Villmar

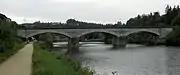
The "Marmorbrücke" (“Marble Bridge”) in Villmar

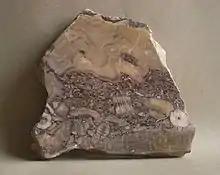
Lahn ‘Marble’ "Unica A"

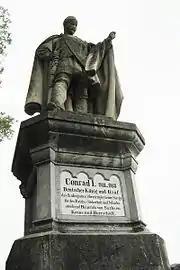
King Konrad Memorial overlooking the Lahn

Villmar's economic importance lay in marble processing, which began in the 17th century. From 1790 onwards, twelve quarries are known to have been worked, with others in the outlying area. In the second half of the 20th century, Lahn marble came up against competition from cheaper imports, disrupting mining operations. Processing continued, however, even as smaller works disappeared over time, often owing to lack of growth. Among the greater operations, the "Nassauische Marmorwerke" closed its gates in 1979 after becoming insolvent. Likewise, the "Steinverarbeitungsbetrieb Engelbert Müller", which had been known since the War for great building projects of sacred objects, shut down in 2001. The last quarrying in Villmar was done in 1989 for the reconstruction of the high altar at the Jesuitenkirche Mannheim, which had been heavily damaged in the Second World War. Four stoneworking businesses are still running in town today.